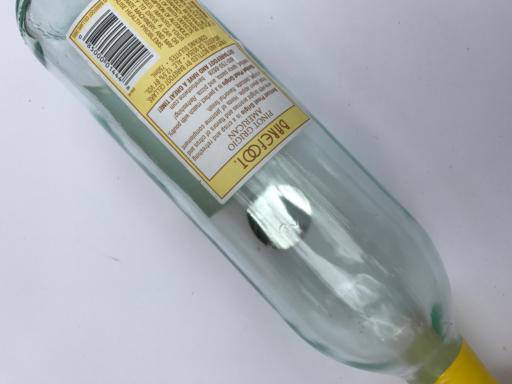
Waste category: glass